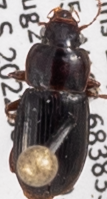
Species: Harpalus desertus
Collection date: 2022-08-03
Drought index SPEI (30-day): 0.32
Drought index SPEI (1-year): -1.69
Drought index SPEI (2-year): -1.13